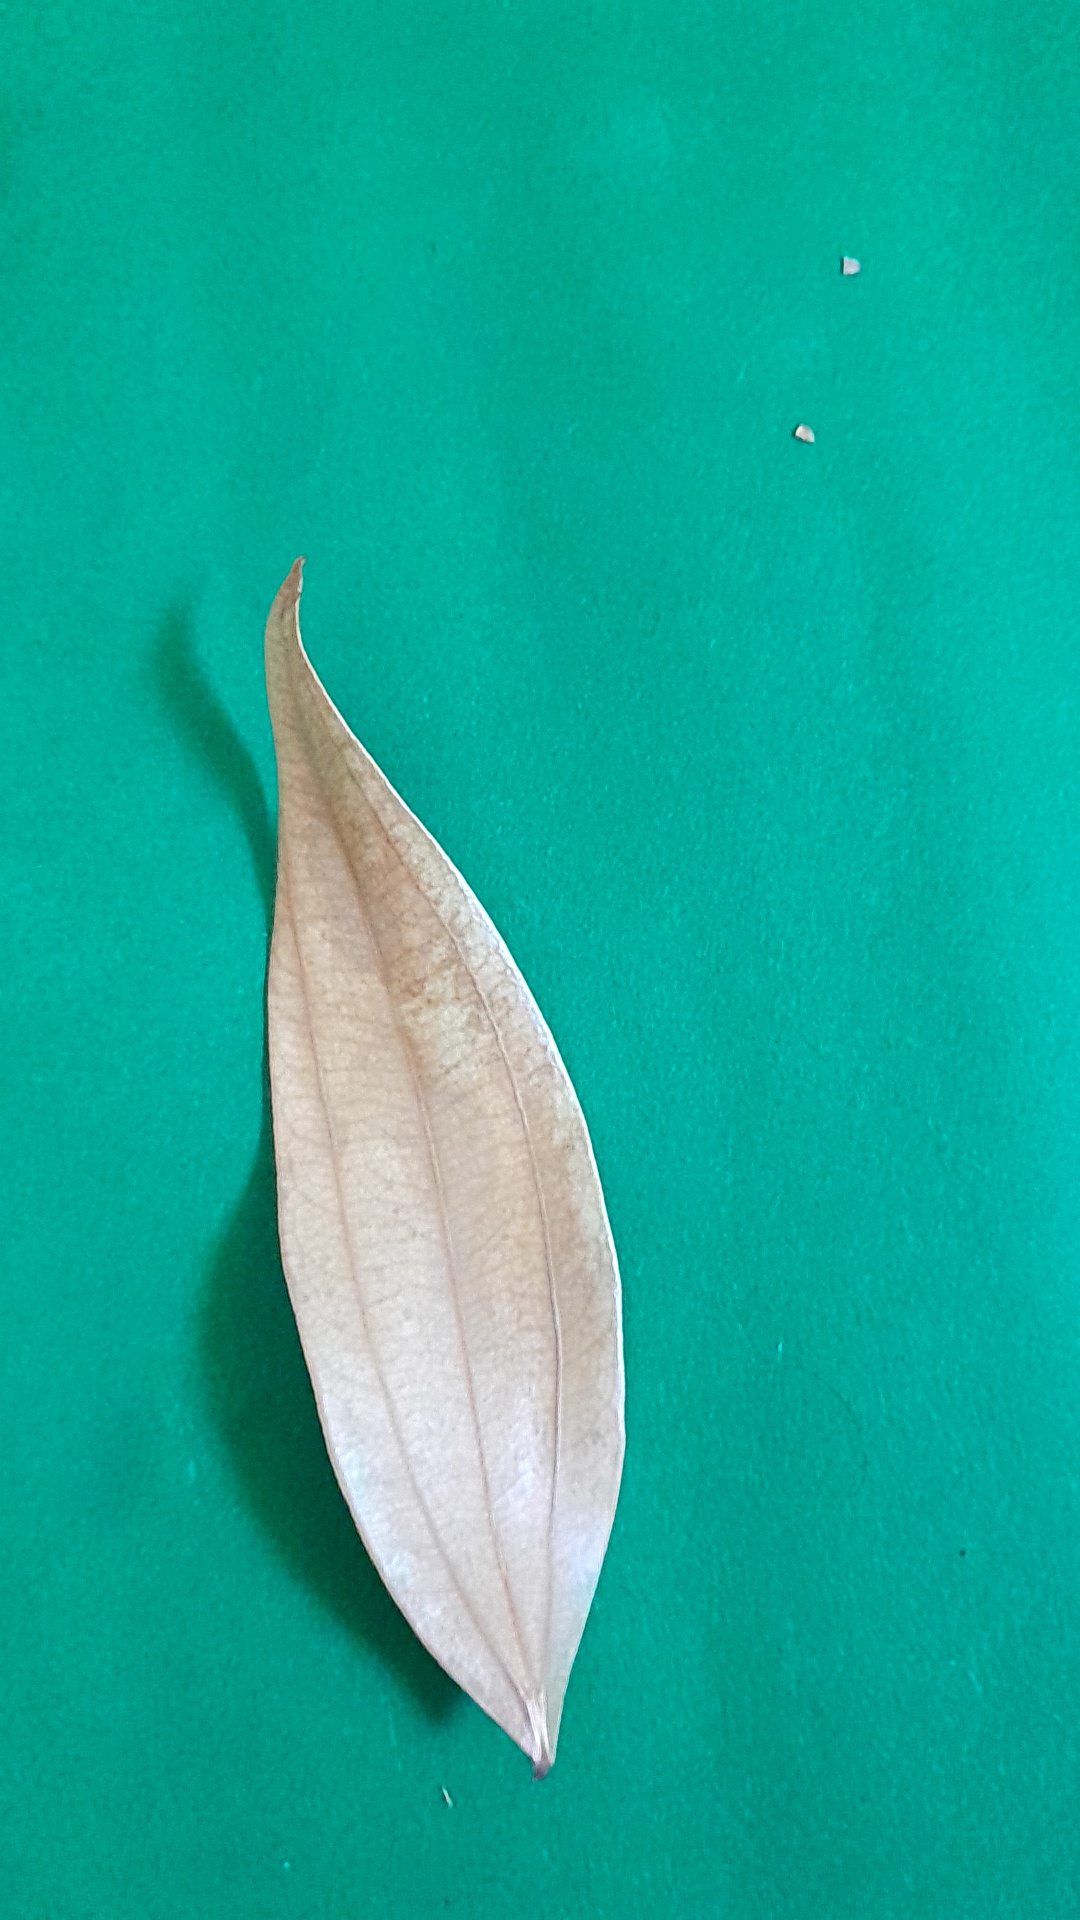
Label: Dry Leaf